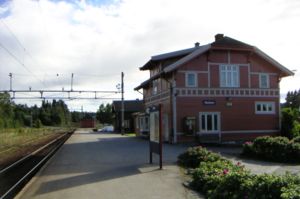
Raufoss Station
Raufoss Station er en jernbanestation på Gjøvikbanen i Raufoss i Oppland fylke i Norge. Stationen består af et spor med perron og en stationsbygning opført efter tegninger af arkitekten Paul Armin Due. Stationen ligger 111 km fra Oslo S som sidste stop på Gjøvikbanen før endestationen Gjøvik, 12 km derfra.